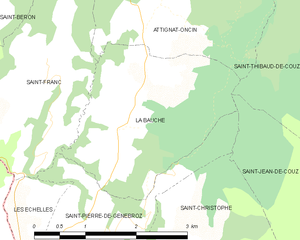
Carte des communes françaises
La Bauche est une commune française située dans le département de la Savoie, en région Auvergne-Rhône-Alpes. Elle fait partie de l'Avant-Pays savoyard, entité de la Savoie.